Man of the People (film)

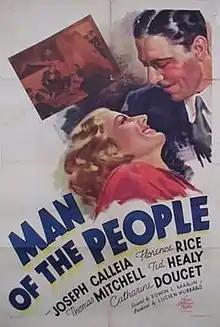
Theatrical release poster

Man of the People is a 1937 American drama film directed by Edwin L. Marin and written by Frank Dolan. The film stars Joseph Calleia, Florence Rice, Thomas Mitchell, Ted Healy and Catherine Doucet. The film was released on January 29, 1937, by Metro-Goldwyn-Mayer.